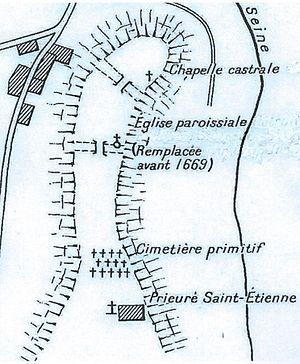
Carte schématique du promontoire de Duesme (Côte-d'Or)
Le château ducal de Duesme est une place forte médiévale de la Bourgogne septentrionale dont les vestiges font l’objet de restauration par une association locale.